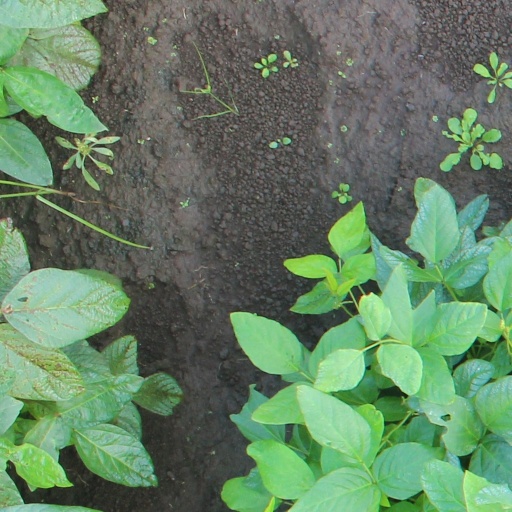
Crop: soybean